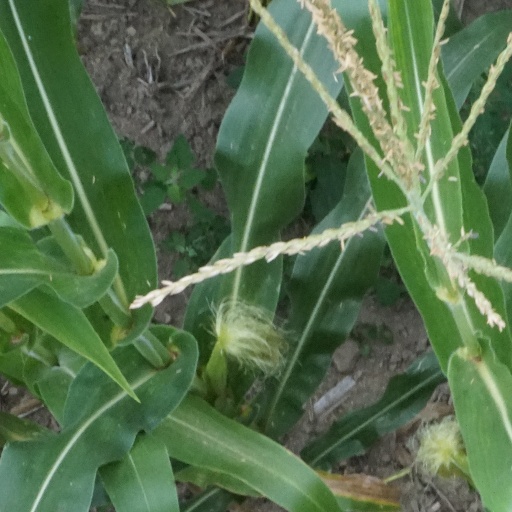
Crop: maize; corn